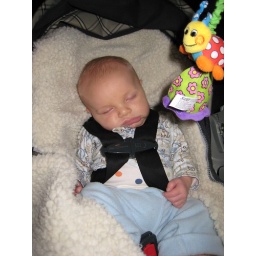
sleepin' in his car seat